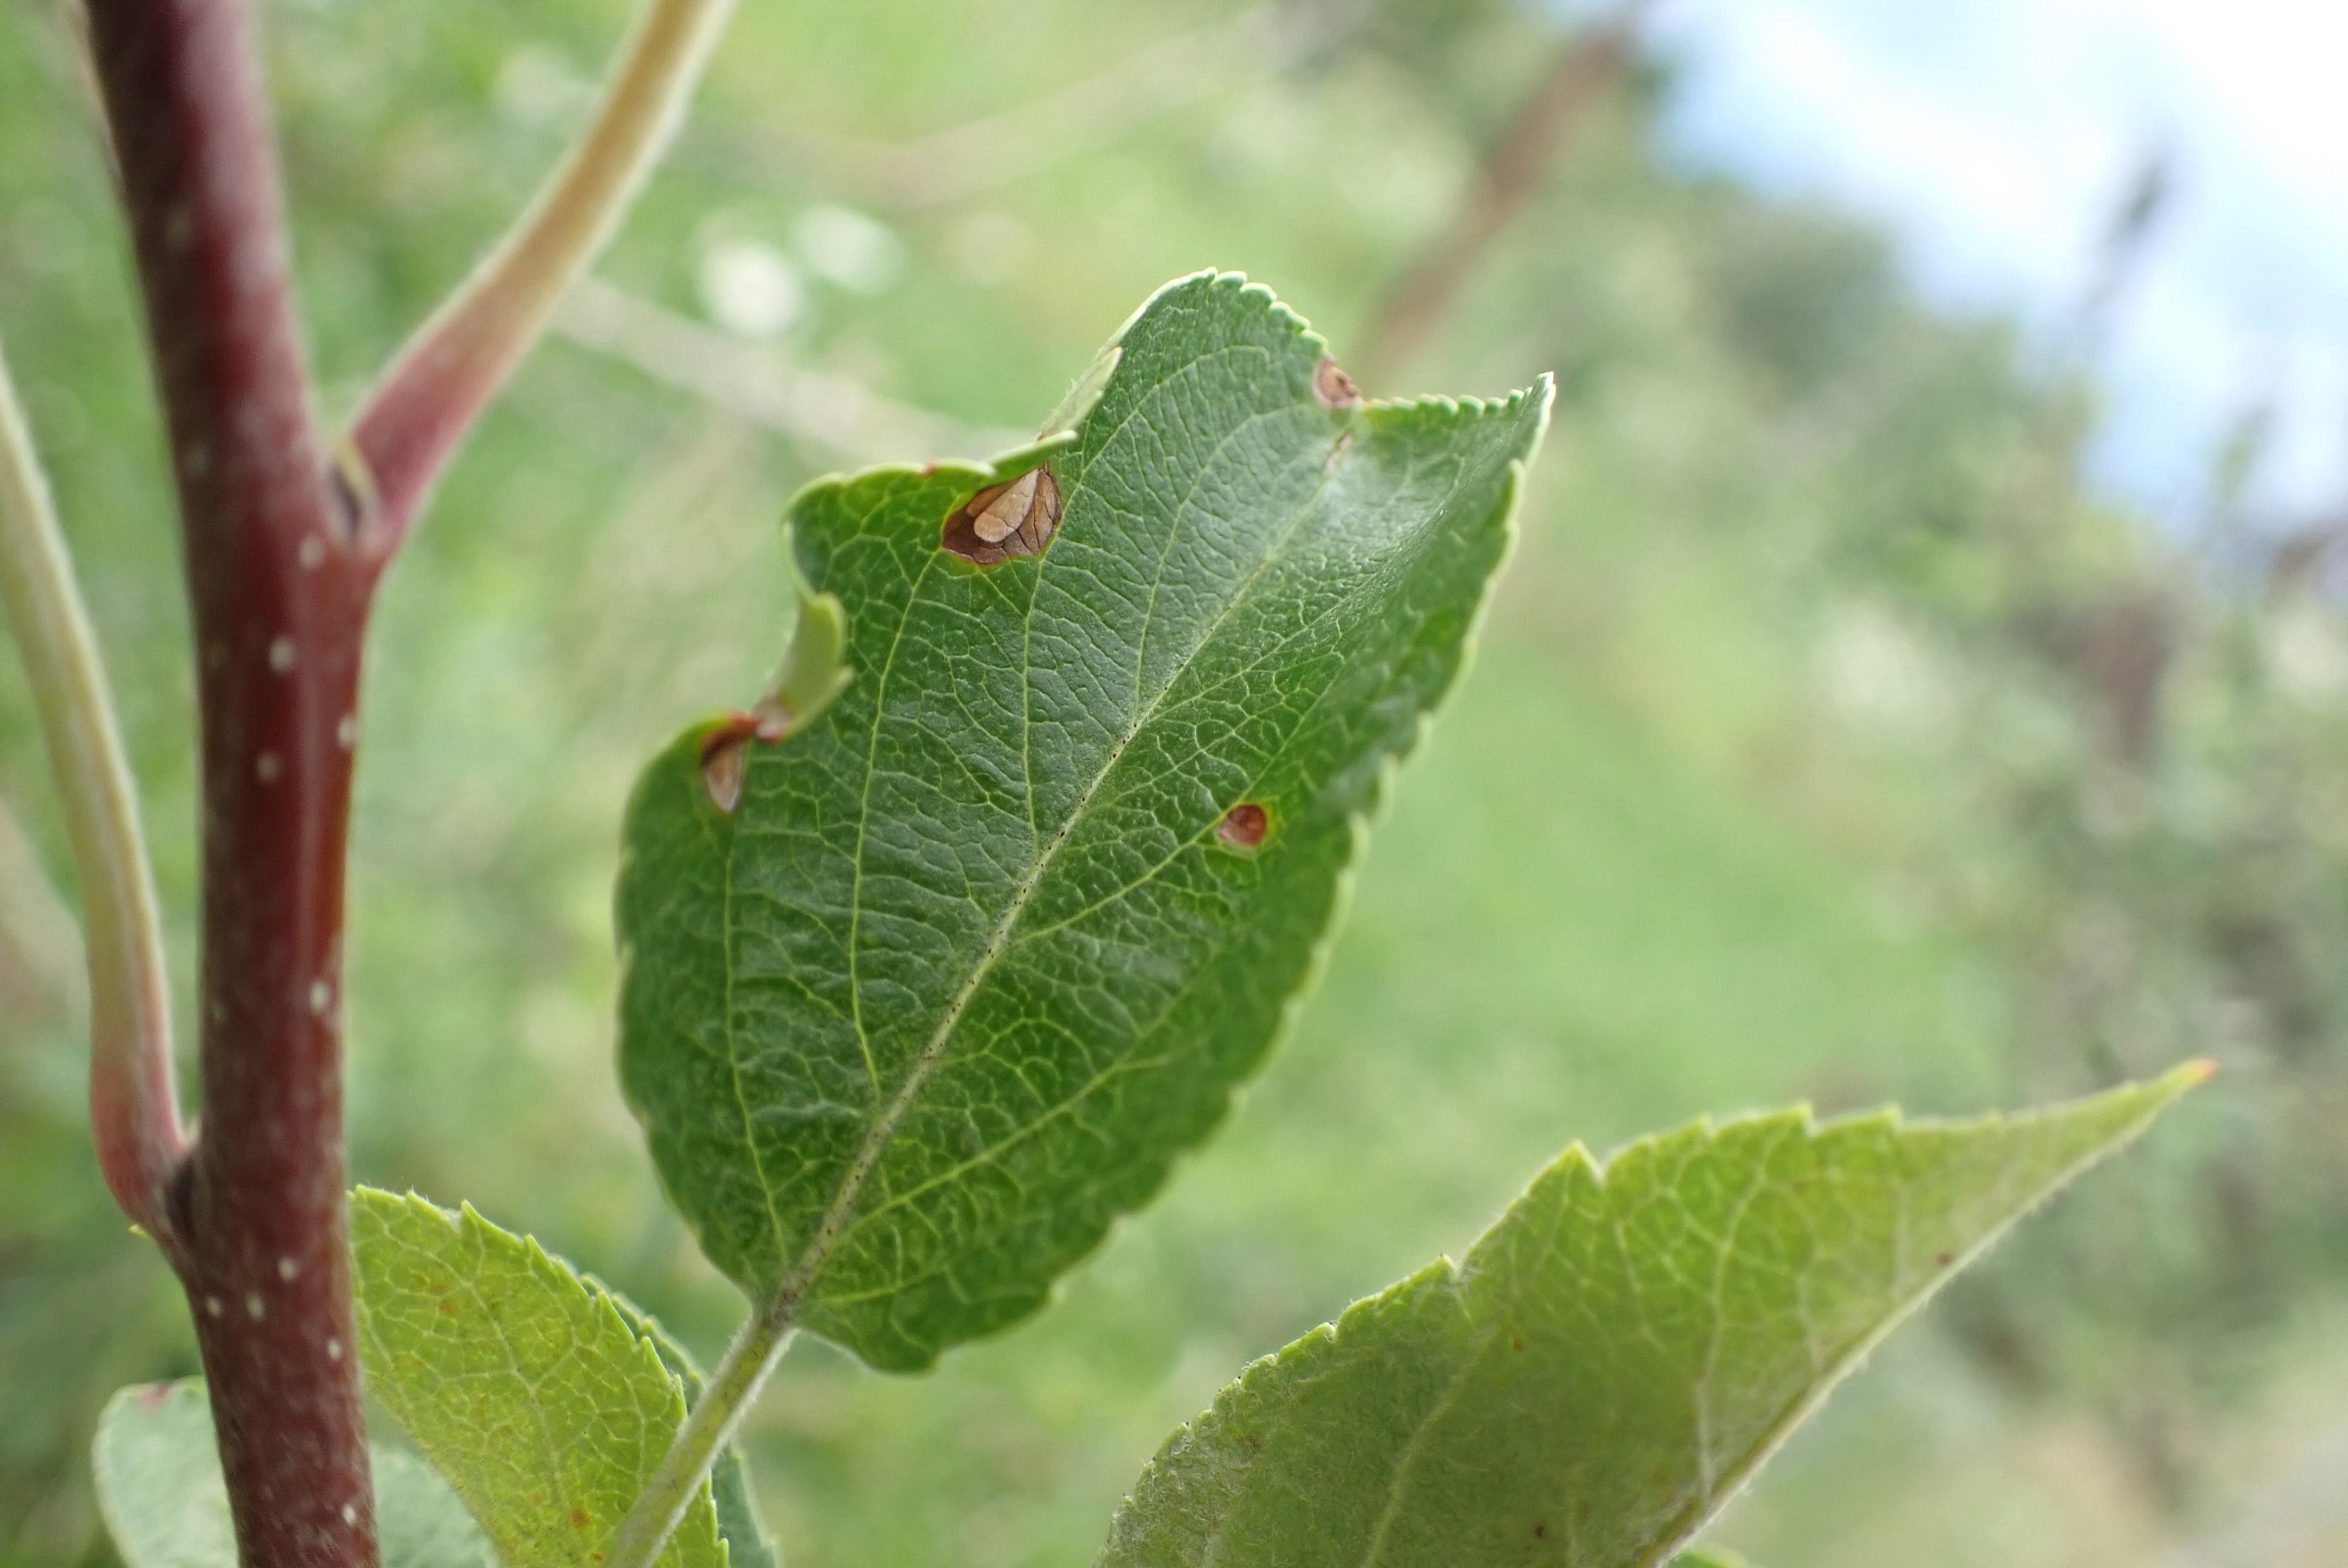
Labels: frog_eye_leaf_spot